Kakheti

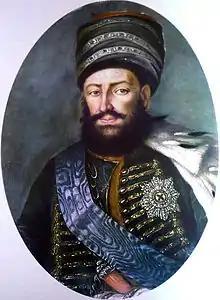
King Heraclius II

After that, Saakadze's army invaded neighbouring provinces of the Safavid Empire – plundering Ganja and razing to the ground countryside to the Araxes river, thus avenging Shah Abbas’ invasions. Since the Georgian Uprising was sudden, Qizilbash tribes living in Karabakh were caught by surprise and had to flee further south hastily. Even though Georgians managed to capture thousands of Qizilbashes. As Saint Luarsab II of Kartli had already been martyred on the orders of the Shah in 1622, Teimuraz I was invited from Gonio to take the crowns of Kartli and Kakheti, thereby uniting both Kingdoms.